J. J. Hilder

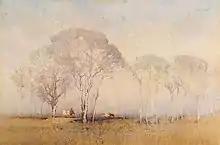
"Dry lagoon" (1911)

J. J. Hilder (23 July 1881 – 10 April 1916), also known as Jesse Jewhurst Hilder, was an Australian watercolourist.